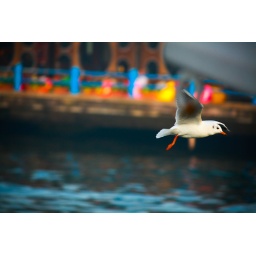
The coolest bird I ever seen although it was flying in a funny wayI think it was drunk ;P